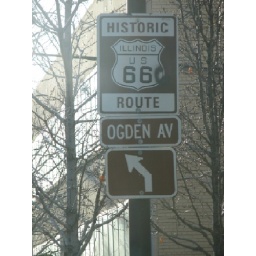
Route 66 road sign in Chicago.